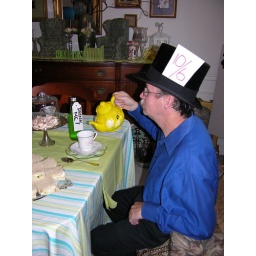
old top hat with the sign put in the band...